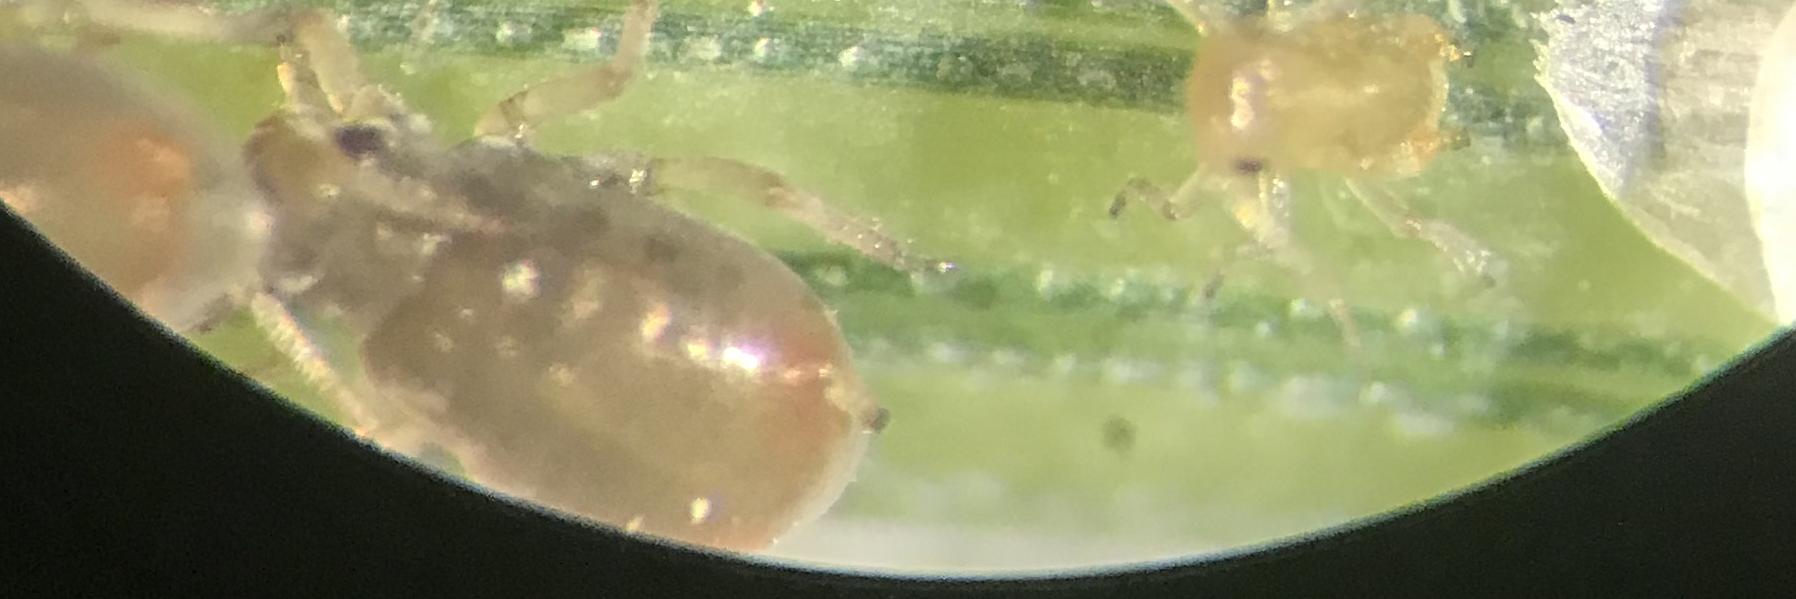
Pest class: bird_cherry_oat_aphid